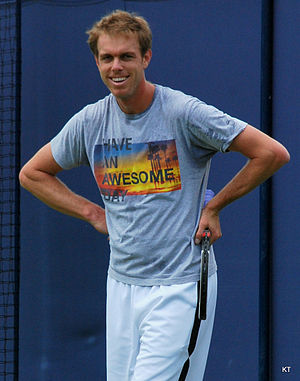
Sam Querrey
Sam Austin Querrey er en amerikansk tennisspiller, der blev professionel i 2006. Han har, vundet seks ATP-singleturneringer. Det er også blevet til to double-titler. Querreys bedste resultat i Grand Slam-sammenhæng kom ved US Open i 2008, hvor han nåede 4. runde. Hans højeste placering på verdensranglisten er en 19. plads, som blev opnået i juli 2010.